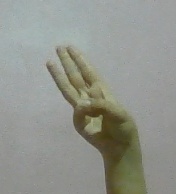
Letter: thaa